Bald eagle

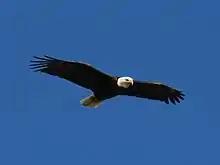
Bald eagle in flight at Yellowstone National Park, Wyoming

The plumage of the immature is a dark brown overlaid with messy white streaking until the fifth (rarely fourth, very rarely third) year, when it reaches sexual maturity. Immature bald eagles are distinguishable from the golden eagle ("Aquila chrysaetos"), the only other very large, non-vulturine raptorial bird in North America, in that the former has a larger, more protruding head with a larger beak, straighter edged wings which are held flat (not slightly raised) and with a stiffer wing beat and feathers which do not completely cover the legs. When seen well, the golden eagle is distinctive in plumage with a more solid warm brown color than an immature bald eagle, with a reddish-golden patch to its nape and (in immature birds) a highly contrasting set of white squares on the wing.